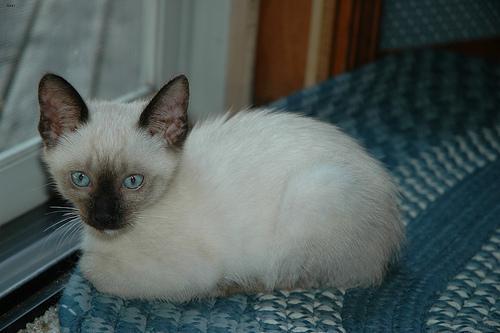
Siamese